Tobias Unger

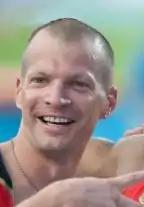
Unger in 2010

Tobias Benjamin Unger (born 10 July 1979) is a retired German track and field athlete who competed in sprints.